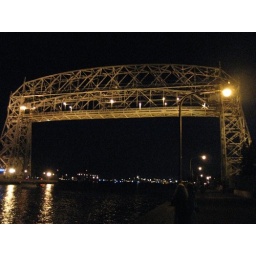
A night photo of the Duluth Bridge, this bridge allows ships to sail in from Lake Superior to the harbors in Duluth.